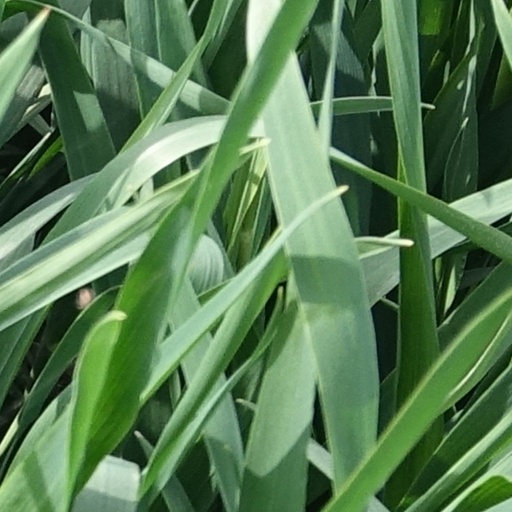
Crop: wheat